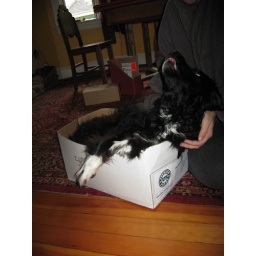
dog in a box